Biography

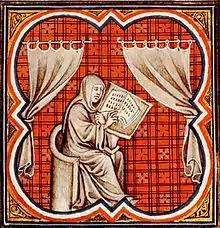
Einhard as scribe

Biography is the earliest literary genre in history. According to Egyptologist Miriam Lichtheim, writing took its first steps toward literature in the context of the private tomb funerary inscriptions. These were commemorative biographical texts recounting the careers of deceased high royal officials. The earliest biographical texts are from the 26th century BC.